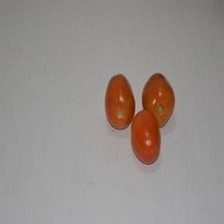
Label: tomato